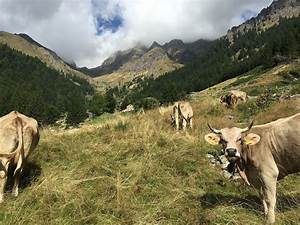
Label: cow